Tuesday Weld

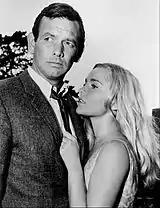
Weld in 1964, with David Janssen in the TV series "The Fugitive".

In 1964, she appeared in the title role of the episode "Keep an Eye on Emily" on Craig Stevens's CBS drama, "Mr. Broadway". In the same year, she appeared as a troubled blind woman in "Dark Corner", an episode of "The Fugitive".